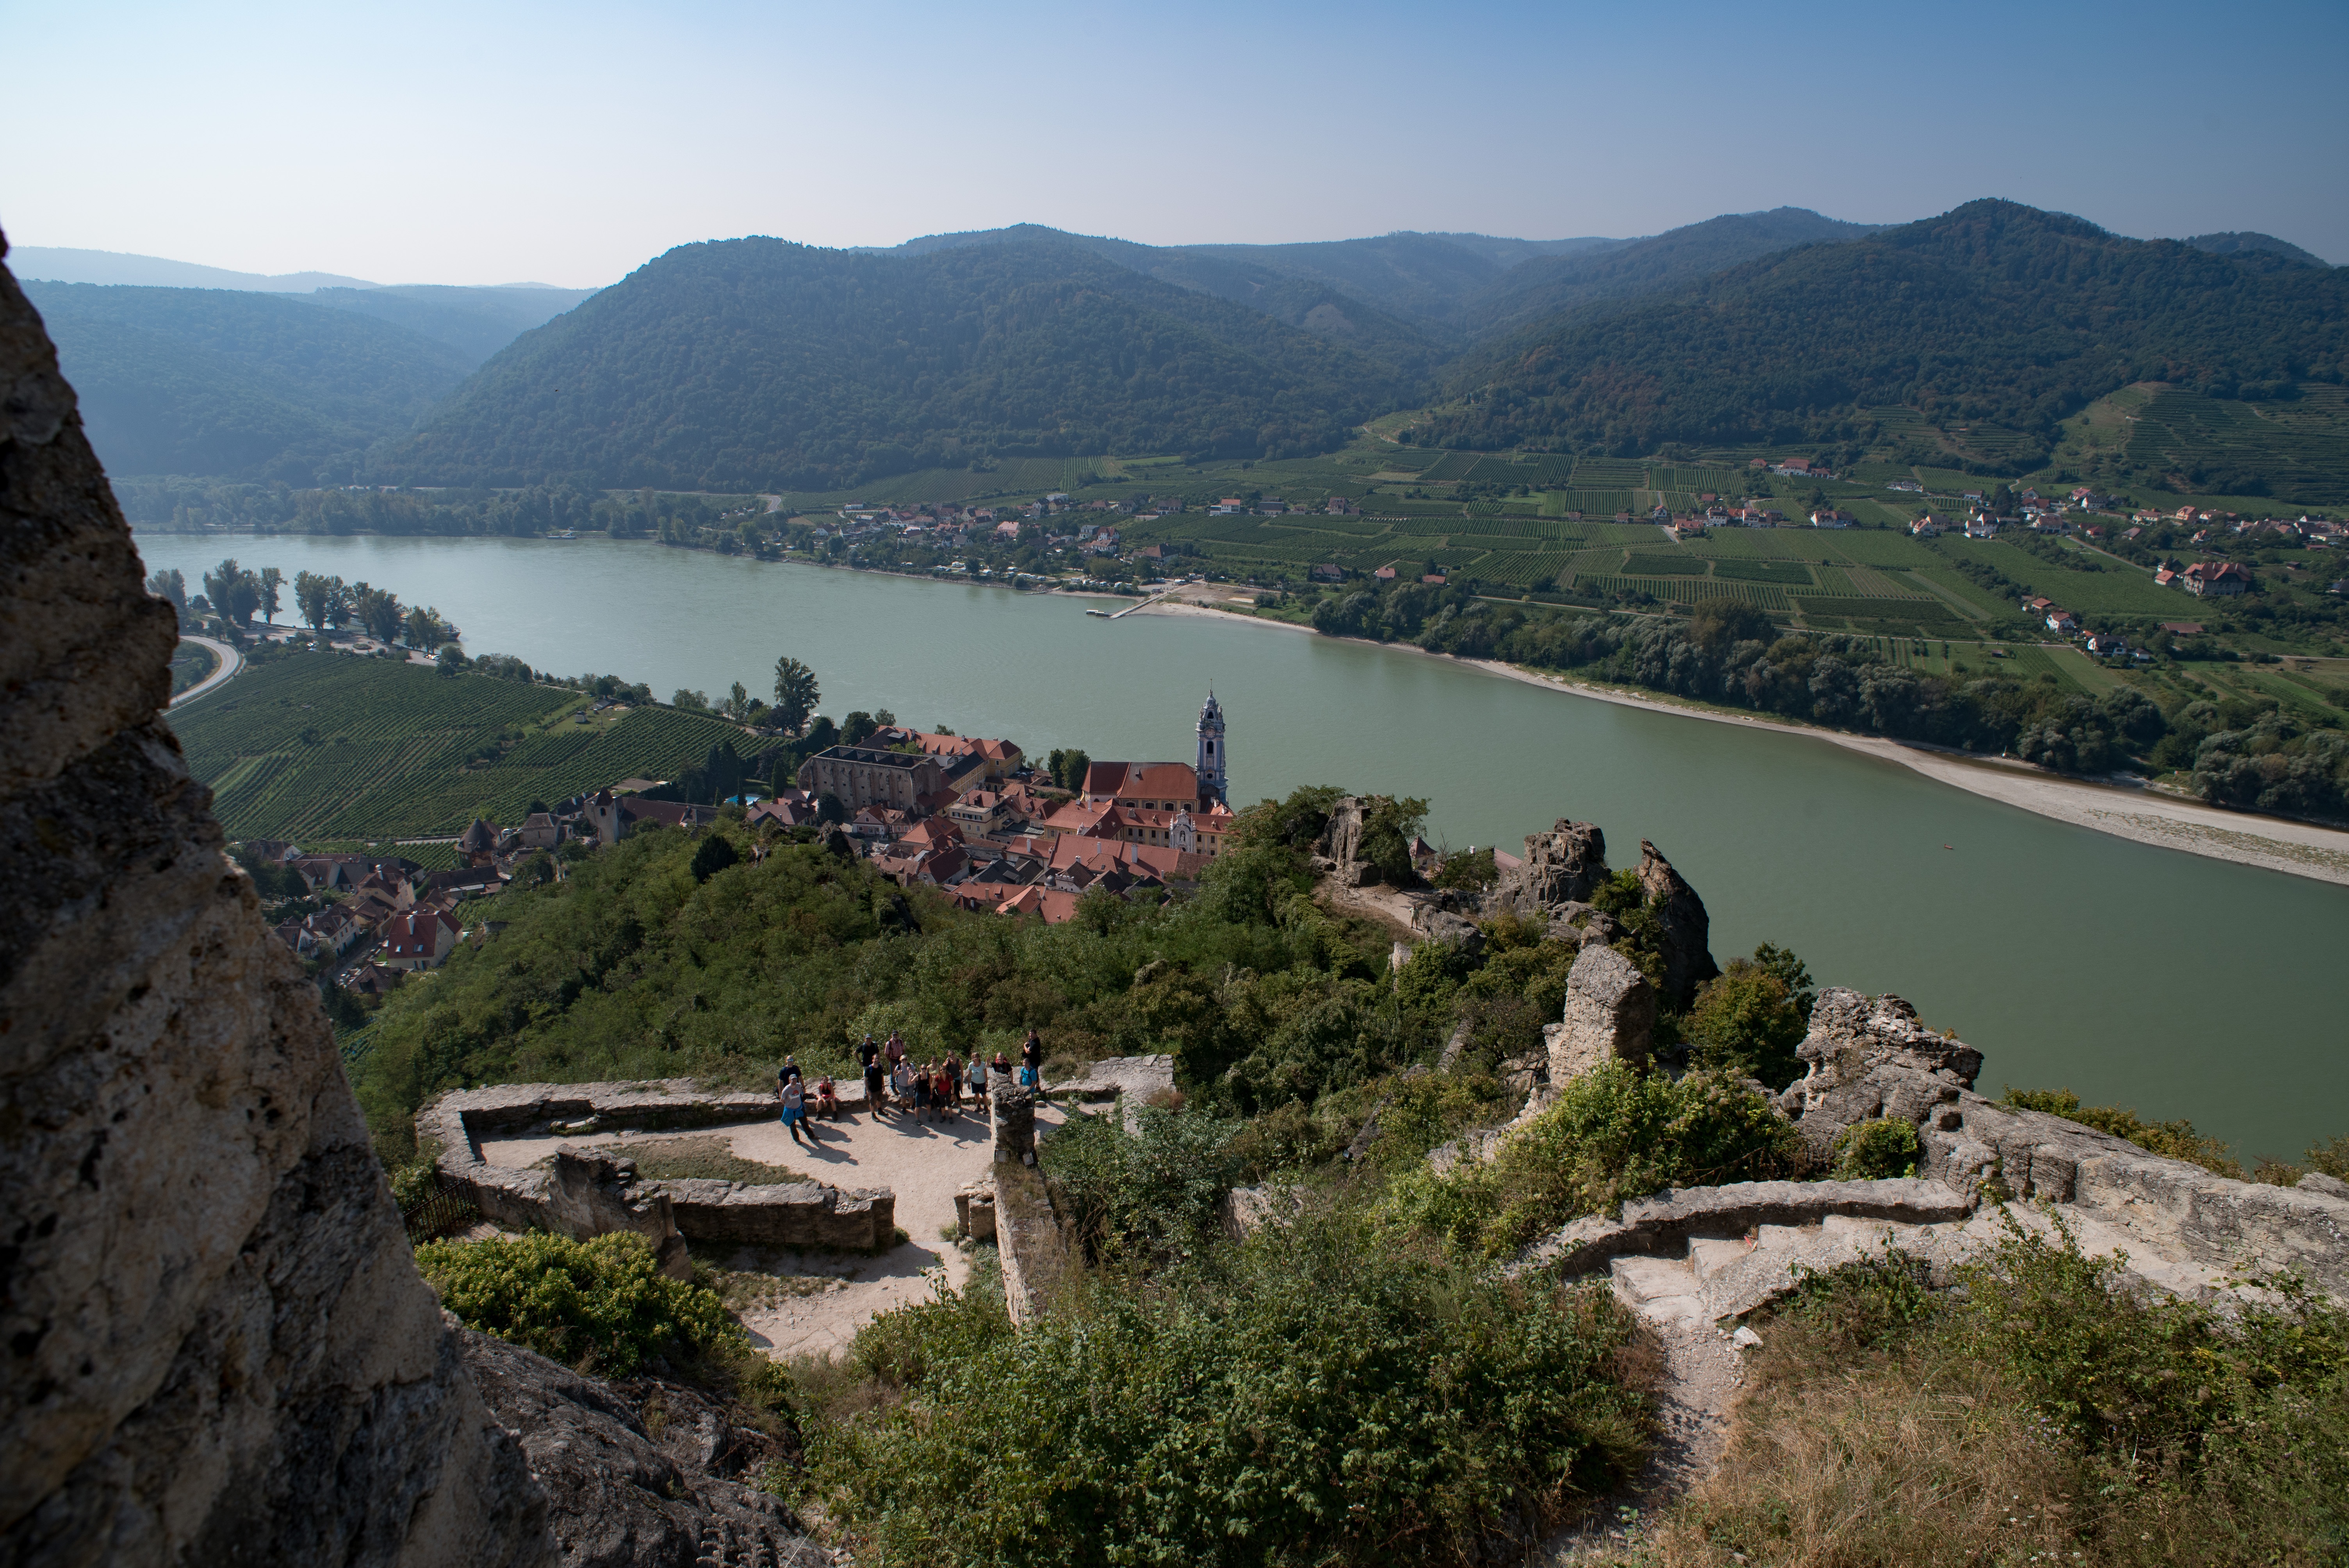
landscape, sea, coast, mountain, architecture, lake, town, adventure, building, old, wall, river, mountain range, vacation, cliff, cove, bay, fjord, reservoir, ruin, tourism, terrain, body of water, stones, danube, dilapidated, loch, historically, masonry, cape, break up, durnstein, aerial photography, wachau